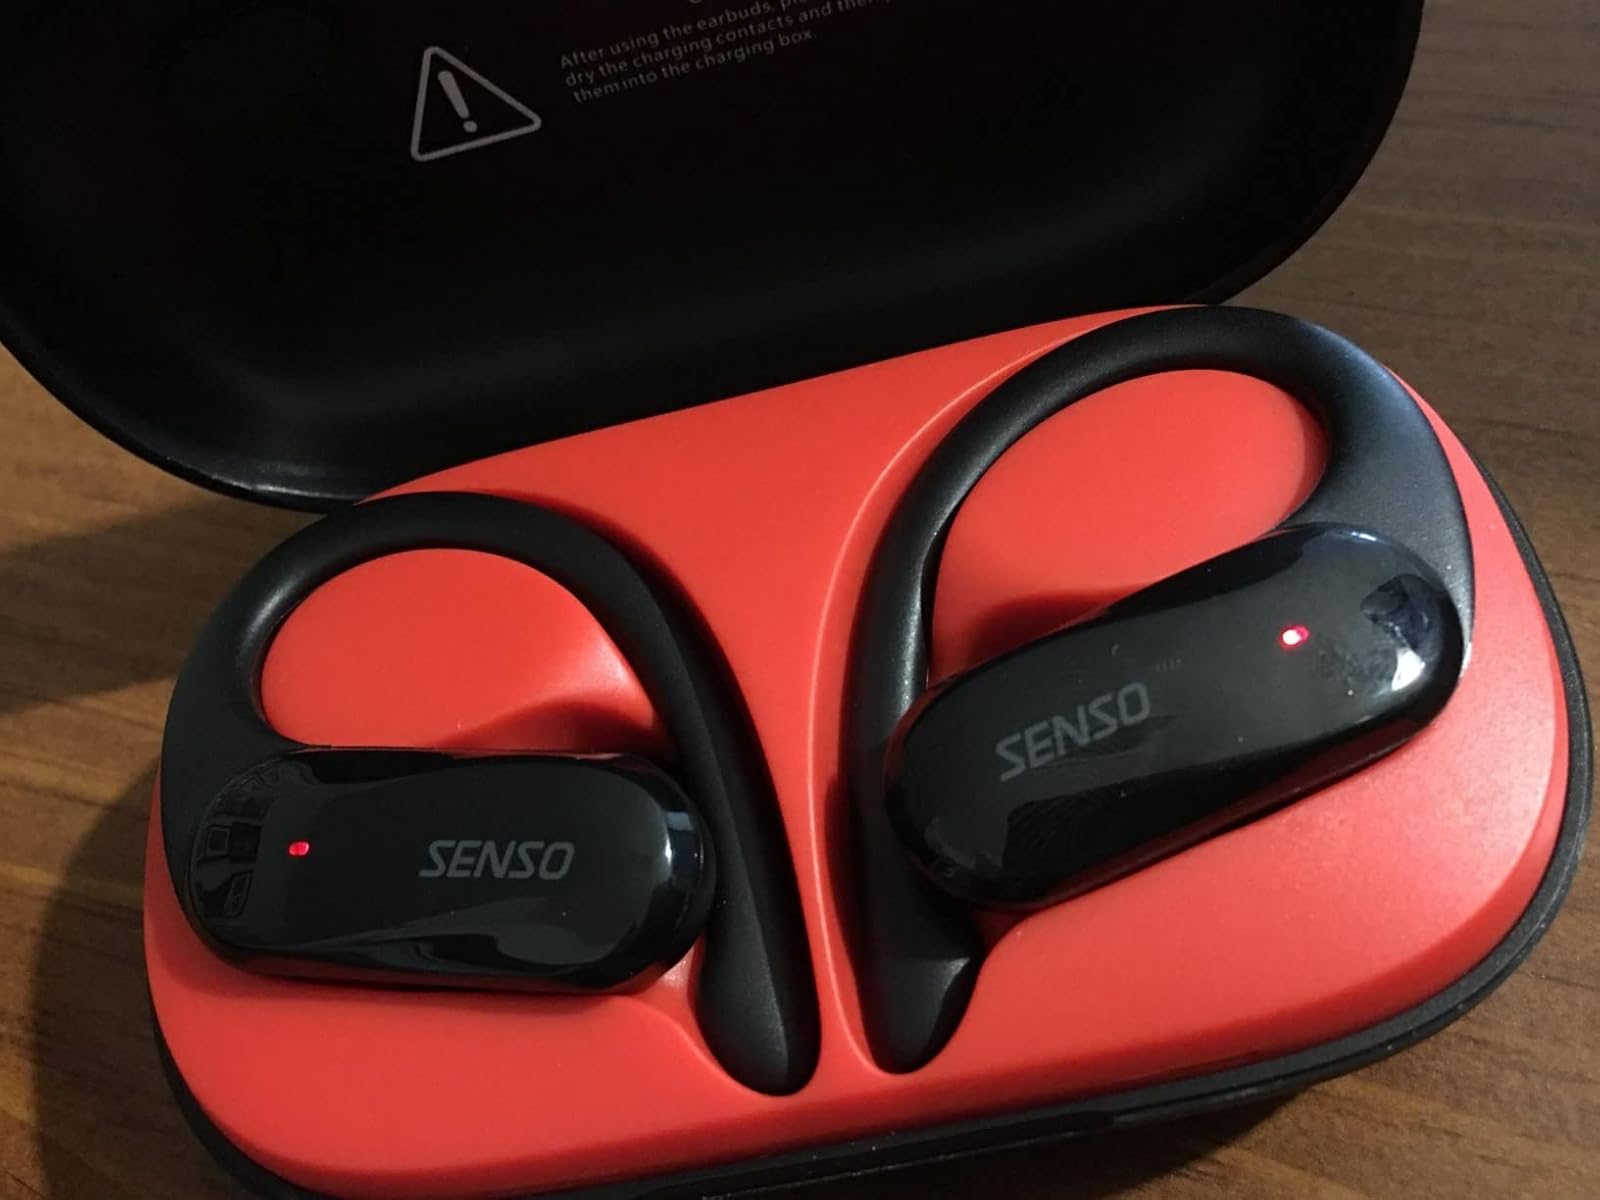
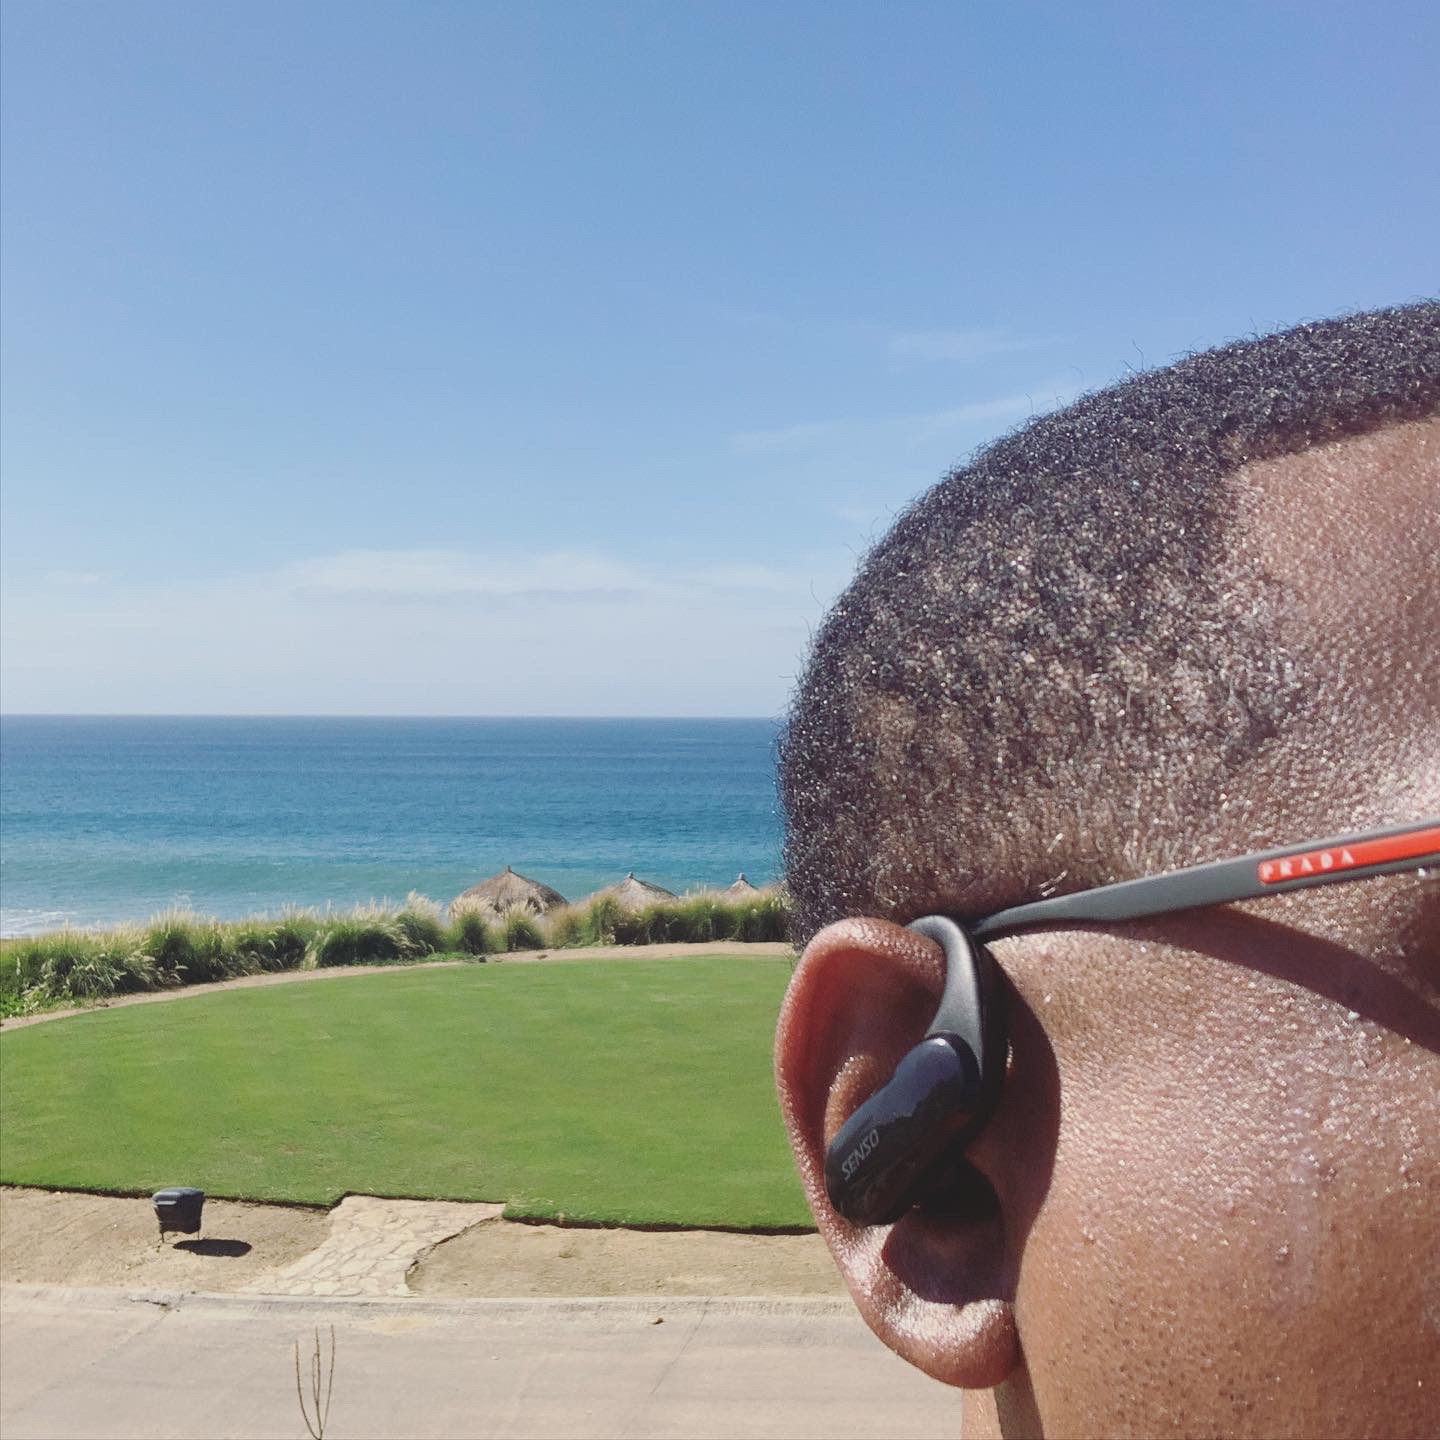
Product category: earbuds
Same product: yes